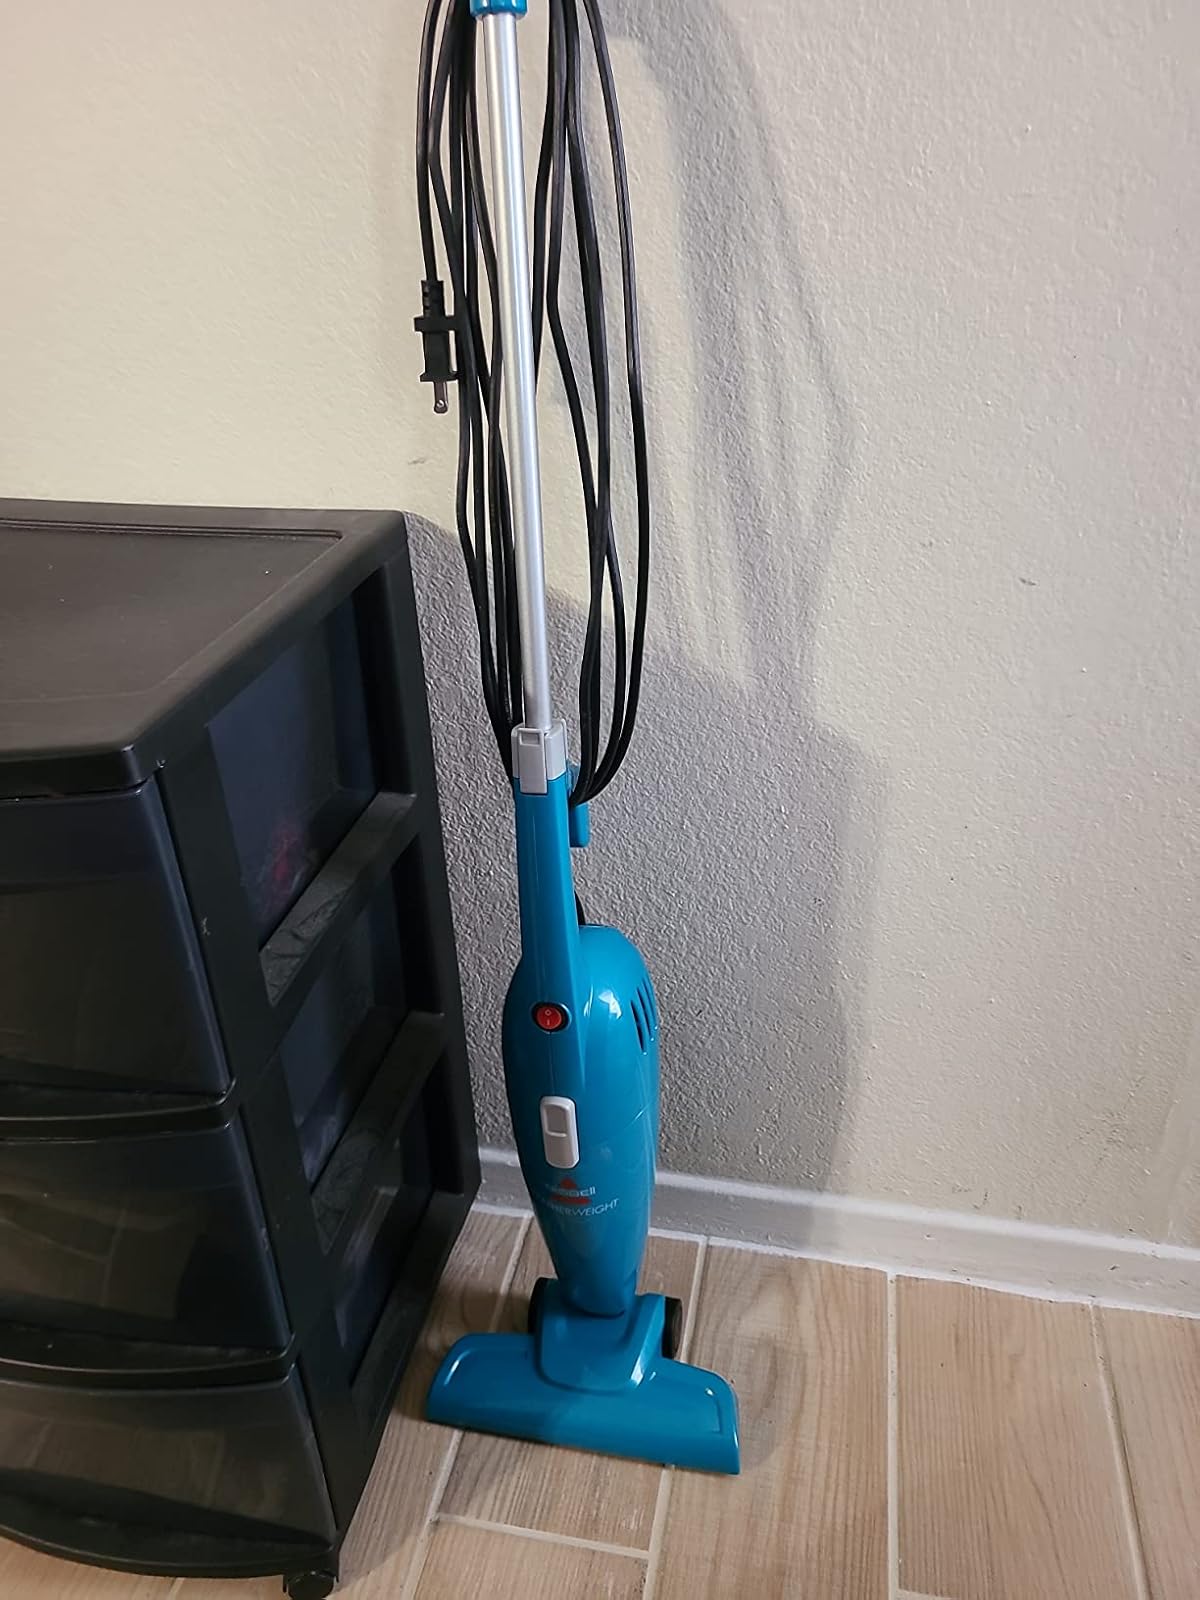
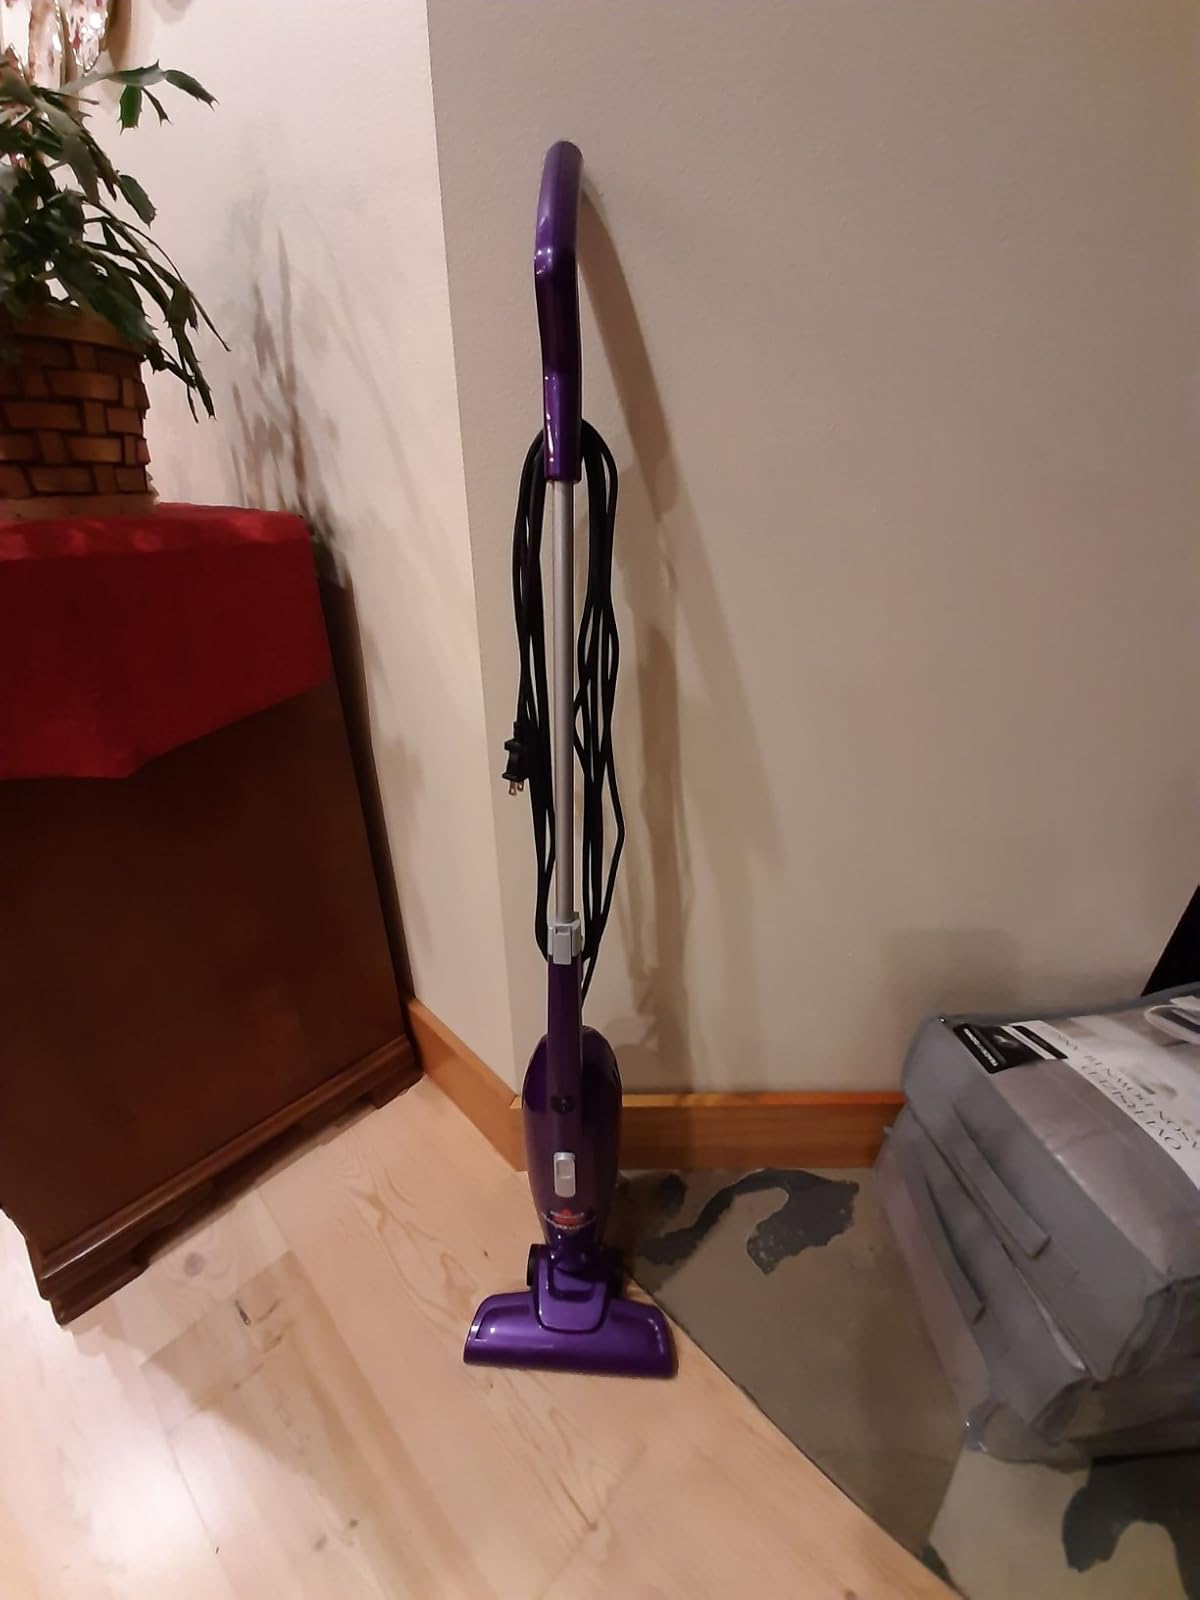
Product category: items_vacuum
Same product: no